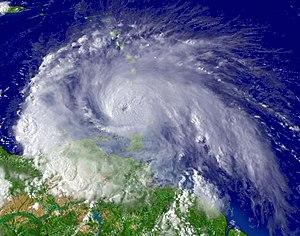
La Guadeloupe est un territoire de l'hémisphère nord situé entre l'océan Atlantique et la mer des Caraïbes, dans les Antilles. Localisée entre le tropique du cancer et l'équateur, elle est positionnée à 16°15' de latitude Nord, soit la même latitude que la Thaïlande ou le Honduras, et à 61°35' de longitude Ouest, à peu près celle du Labrador et des îles Malouines ; cette localisation place l'archipel à 6 200 km de la France métropolitaine, à 2 200 km au sud-est de la Floride, à 600 km des côtes de l'Amérique du Sud, et plus précisément en plein cœur de l'arc des petites Antilles.
La Guadeloupe, en créole guadeloupéen : Gwadloup, et en langues amérindiennes : Karukera, est une île française de l'archipel des Antilles, en réalité un archipel composé de deux parties principales : la Grande-Terre à l'est et la Basse-Terre à l'ouest, séparées par un bras de mer « la Rivière-Salée ». La Guadeloupe est aussi par extension administrative un département français, une région mono-départementale de l'Outre-mer français et une région ultrapériphérique européenne, située dans les Caraïbes ; son code départemental officiel est le « 971 ». Elle est membre de l’OECS.
Un cyclone est un terme météorologique qui désigne une grande zone où l'air atmosphérique est en rotation autour d'un centre de basse pression local, donnant le plus souvent des nuages et des précipitations. Il s'agit également de « dépression » et de « système cyclonique ». Par extension, la circulation cyclonique est la direction que prendra le flux d'air autour d'une dépression ou d'un creux barométrique, soit anti-horaire dans l'hémisphère nord et horaire dans celui du sud. Même si toute dépression peut être appelée un cyclone, ce terme est le plus souvent réservé à certains types particuliers de systèmes qui se forment au-dessus des eaux chaudes des mers tropicales, les cyclones tropicaux. On applique également le suffixe cyclone à certains phénomènes de très petites échelles où une rotation se produit.
Le climat de la Guadeloupe bénéficie d’un climat tropical, tempéré par les influences maritimes.
Un cyclone tropical est un type de cyclone qui prend forme dans les océans de la zone intertropicale à partir d'une perturbation qui s'organise en dépression tropicale puis en tempête. Son stade final est connu sous divers noms à travers le monde : ouragan dans l'Atlantique nord et le Pacifique Nord-Est, typhon en Asie de l'Est et cyclone dans les autres bassins océaniques.
La météorologie tropicale est la partie de la science météorologique qui étudie les phénomènes et la circulation atmosphérique dans ou provenant de la région s'étendant à 25 degrés, nord et sud, de l'équateur. Cette zone est caractérisée par une faible influence de la force de Coriolis, une circulation saisonnière stable, des températures généralement élevées et des précipitations convectives.